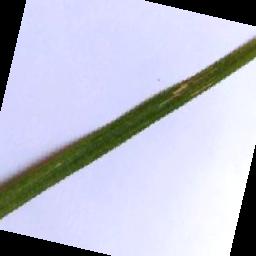
Label: Rice___Leaf_Blast